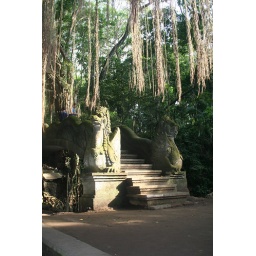
bridge in monkey forest, Ubud